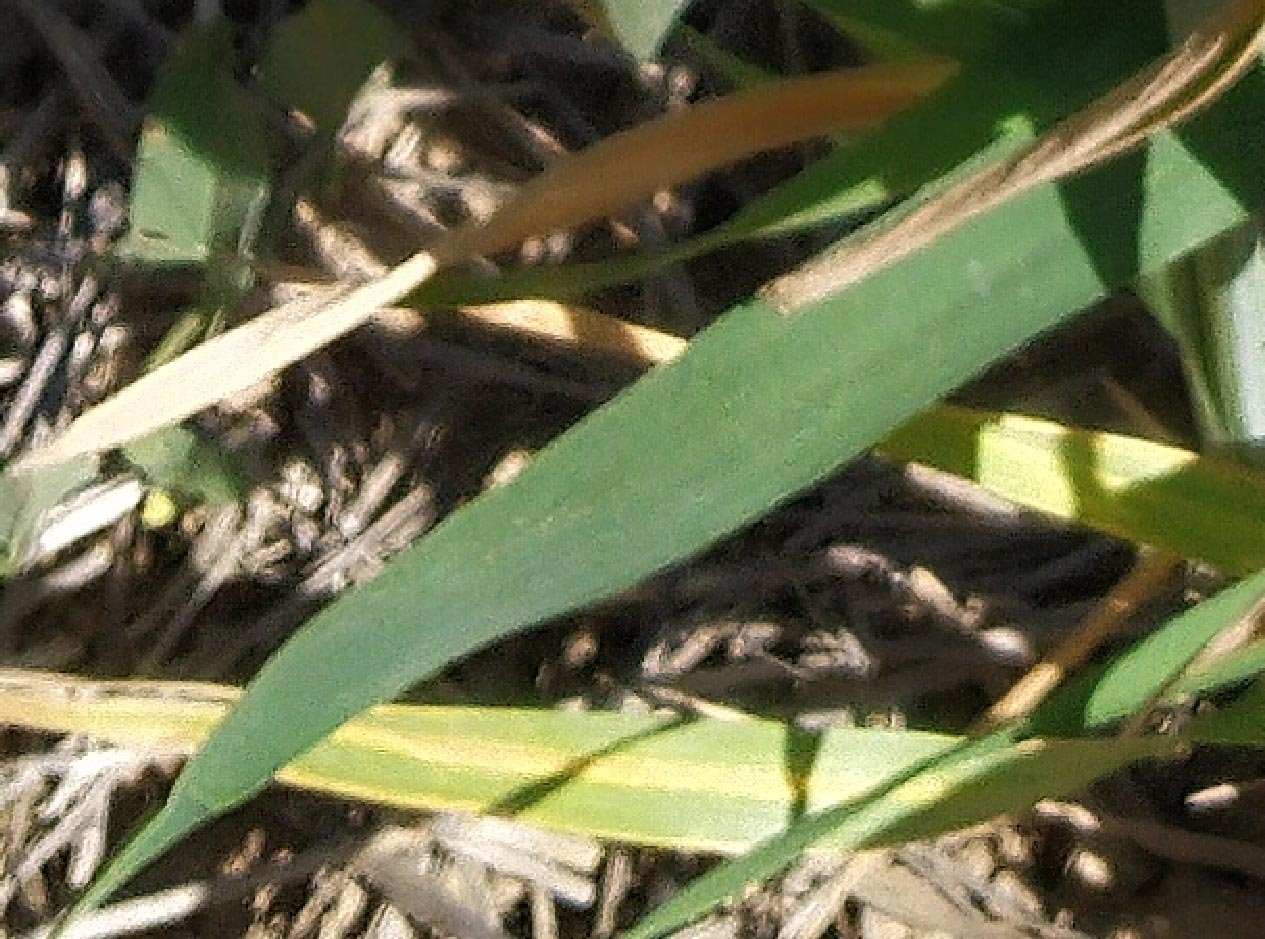
Label: Wheat___Healthy